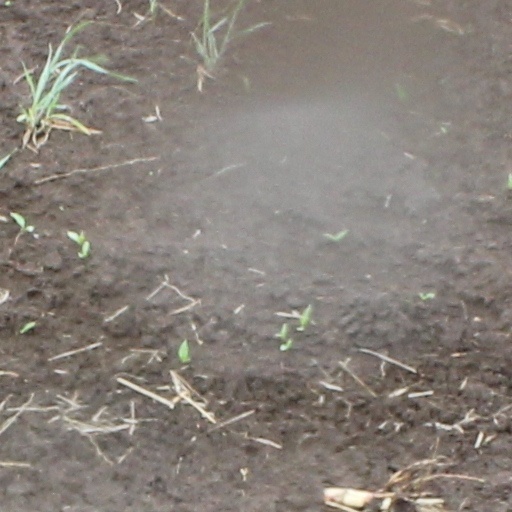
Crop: wheat